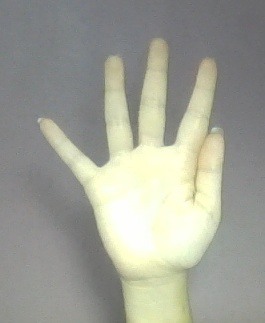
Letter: sheen